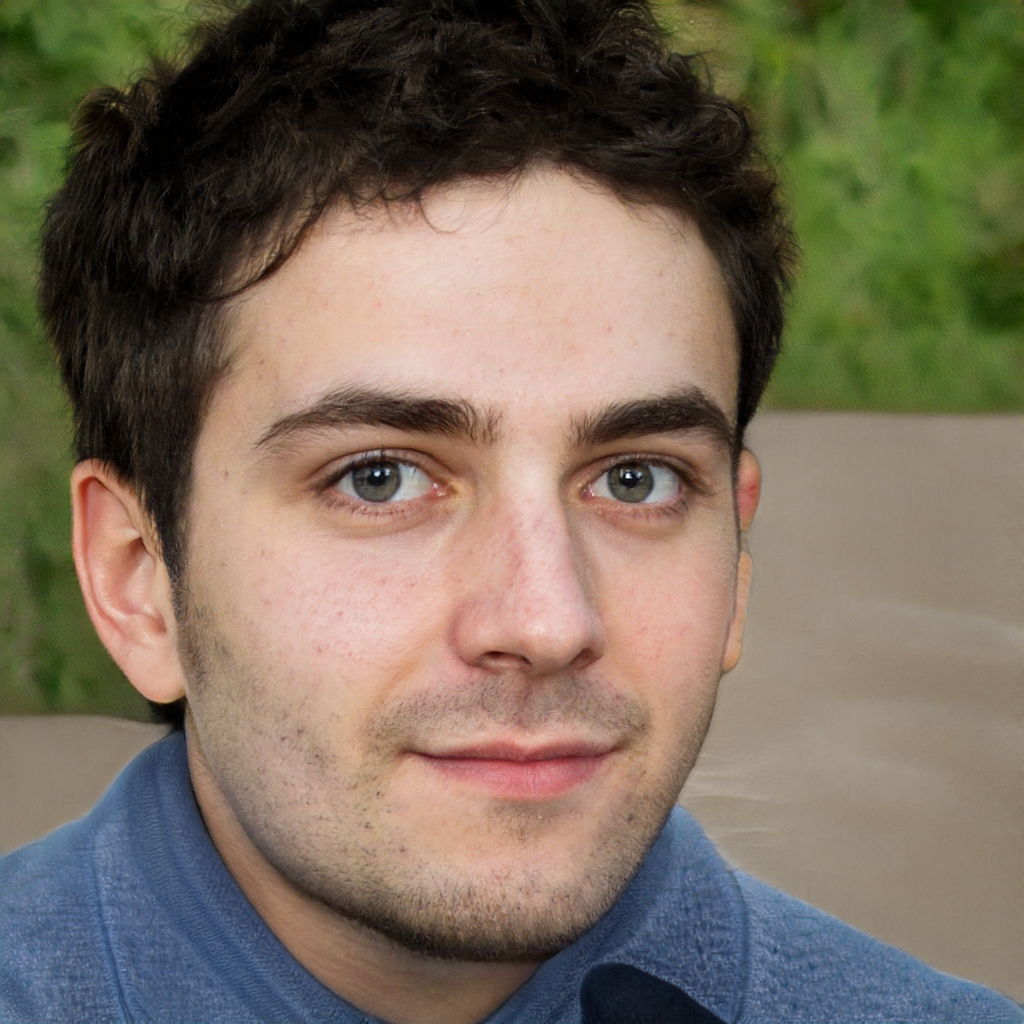
Label: Colored